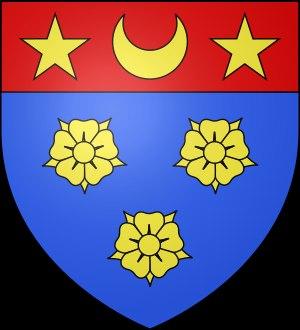
L'héraldique canadienne est héritière des traditions héraldiques britanniques enrichies par l'héraldique française et les symboles et emblèmes autochtones et immigrés. L'héraldique est présente au Canada depuis les XVᵉ et XVIᵉ siècles et comprend les armoiries du Canada, des provinces et territoires, des municipalités, des personnes ou des sociétés et organismes.